Speech-to-song illusion

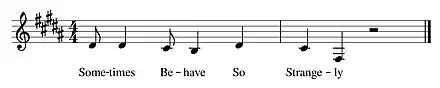
The phrase ‘sometimes behave so strangely’ as it appears to be sung after several repetitions

The speech-to-song illusion is an auditory illusion discovered by Diana Deutsch in 1995. A spoken phrase is repeated several times, without altering it in any way, and without providing any context. This repetition causes the phrase to transform perceptually from speech into song. Though mostly notable with languages that are non-tone, like English and German, it is possible to happen with tone languages, like Thai and Mandarin.